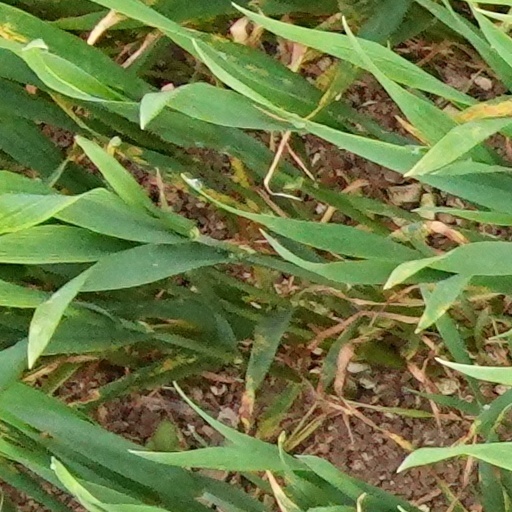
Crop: wheat